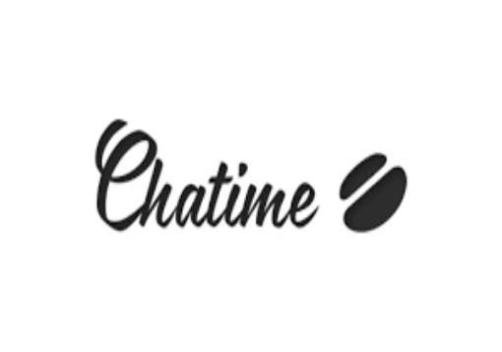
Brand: chatime
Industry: Food